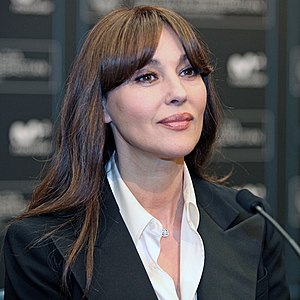
Monica Bellucci
Monica Bellucci på San Sebastián Film Festival 2017.
Monica Bellucci, er en italiensk skuespillerinde og tidligere model.